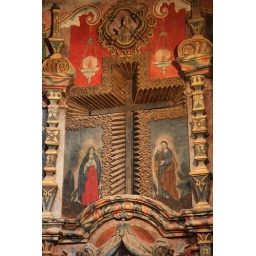
Interesting patterns around the cross sunk into the wall